David Ragsdale

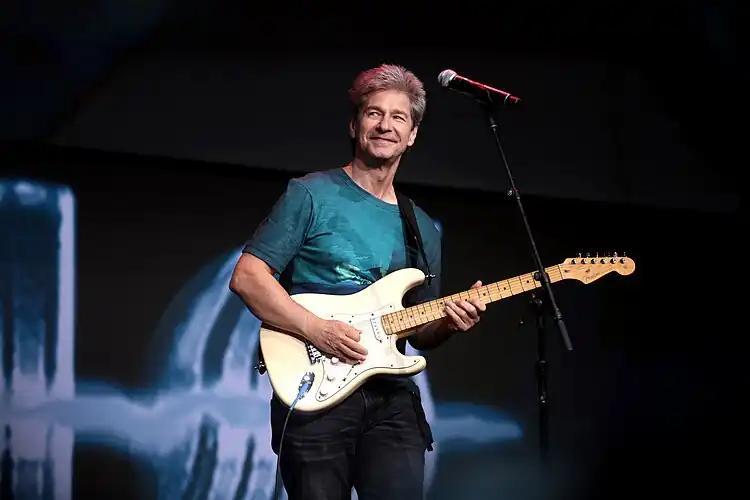
Ragsdale performing with Kansas in 2017.

David Lasater Ragsdale (born April 3, 1958) is an American musician. He is best known as the violinist and guitarist for the rock band Kansas from 1991 to 1997 and from 2006 to 2023. He toured for four years with Louise Mandrell before joining Kansas, and he released a solo album in 1997. Ragsdale has appeared as a guest artist with various other bands.